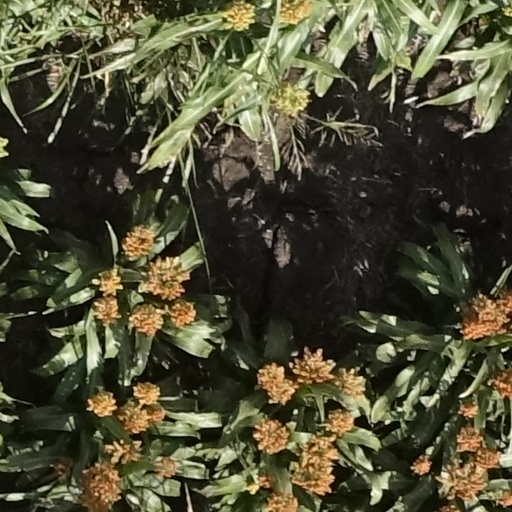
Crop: sorghum